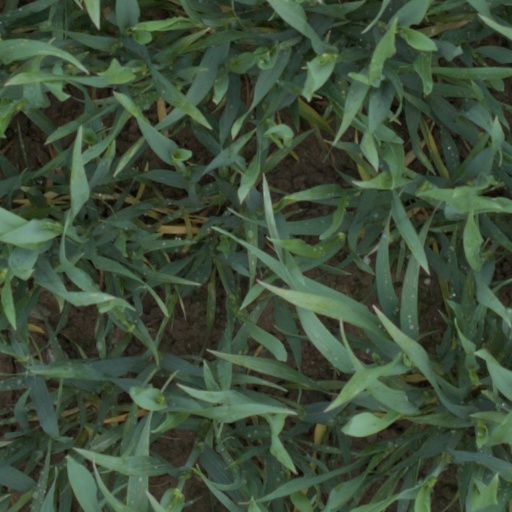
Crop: wheat